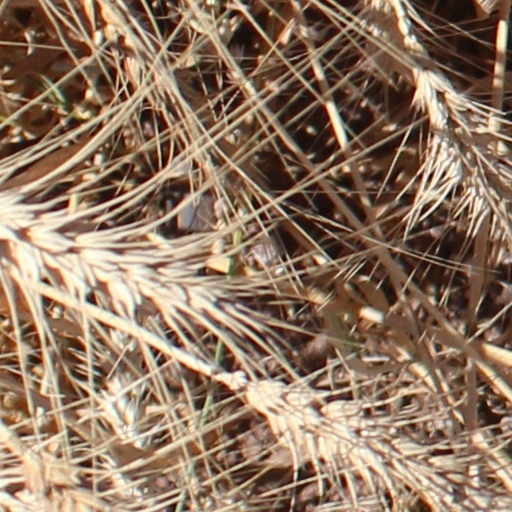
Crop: wheat